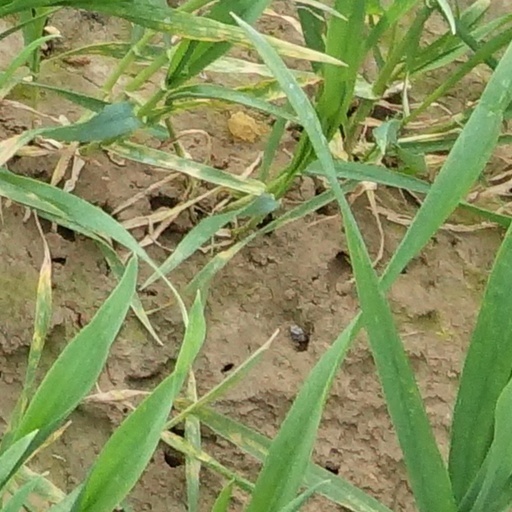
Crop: wheat